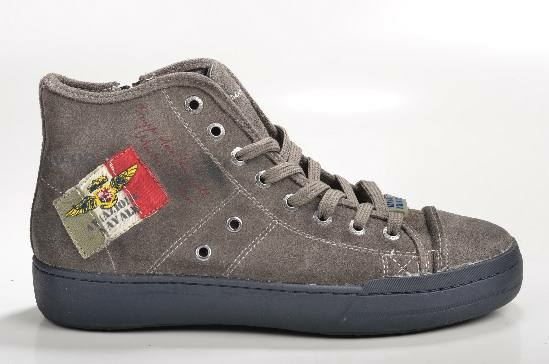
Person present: No